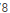
Number: 8